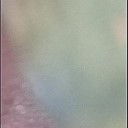
Label: Leaf_rust